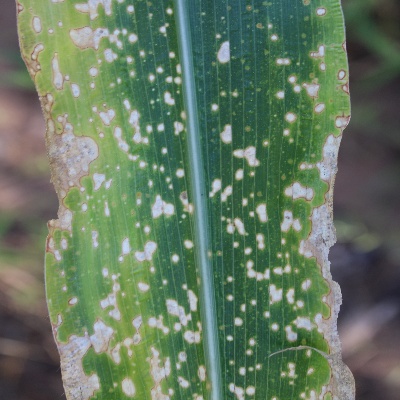
Label: Corn_(Maize)___Leaf_Spot